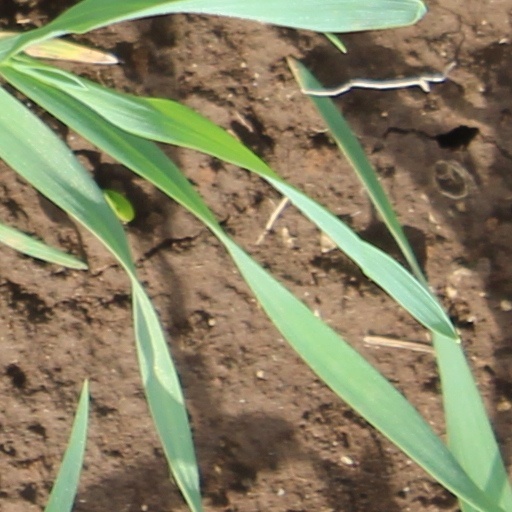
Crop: wheat